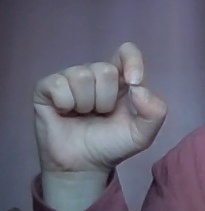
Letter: fa